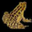
Label: frog